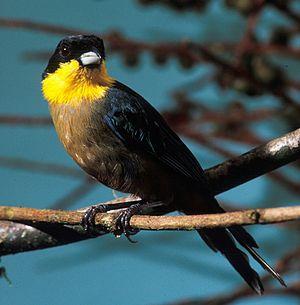
Le Tangara à bavette jaune est une espèce de passereau appartenant à la famille des Thraupidae.